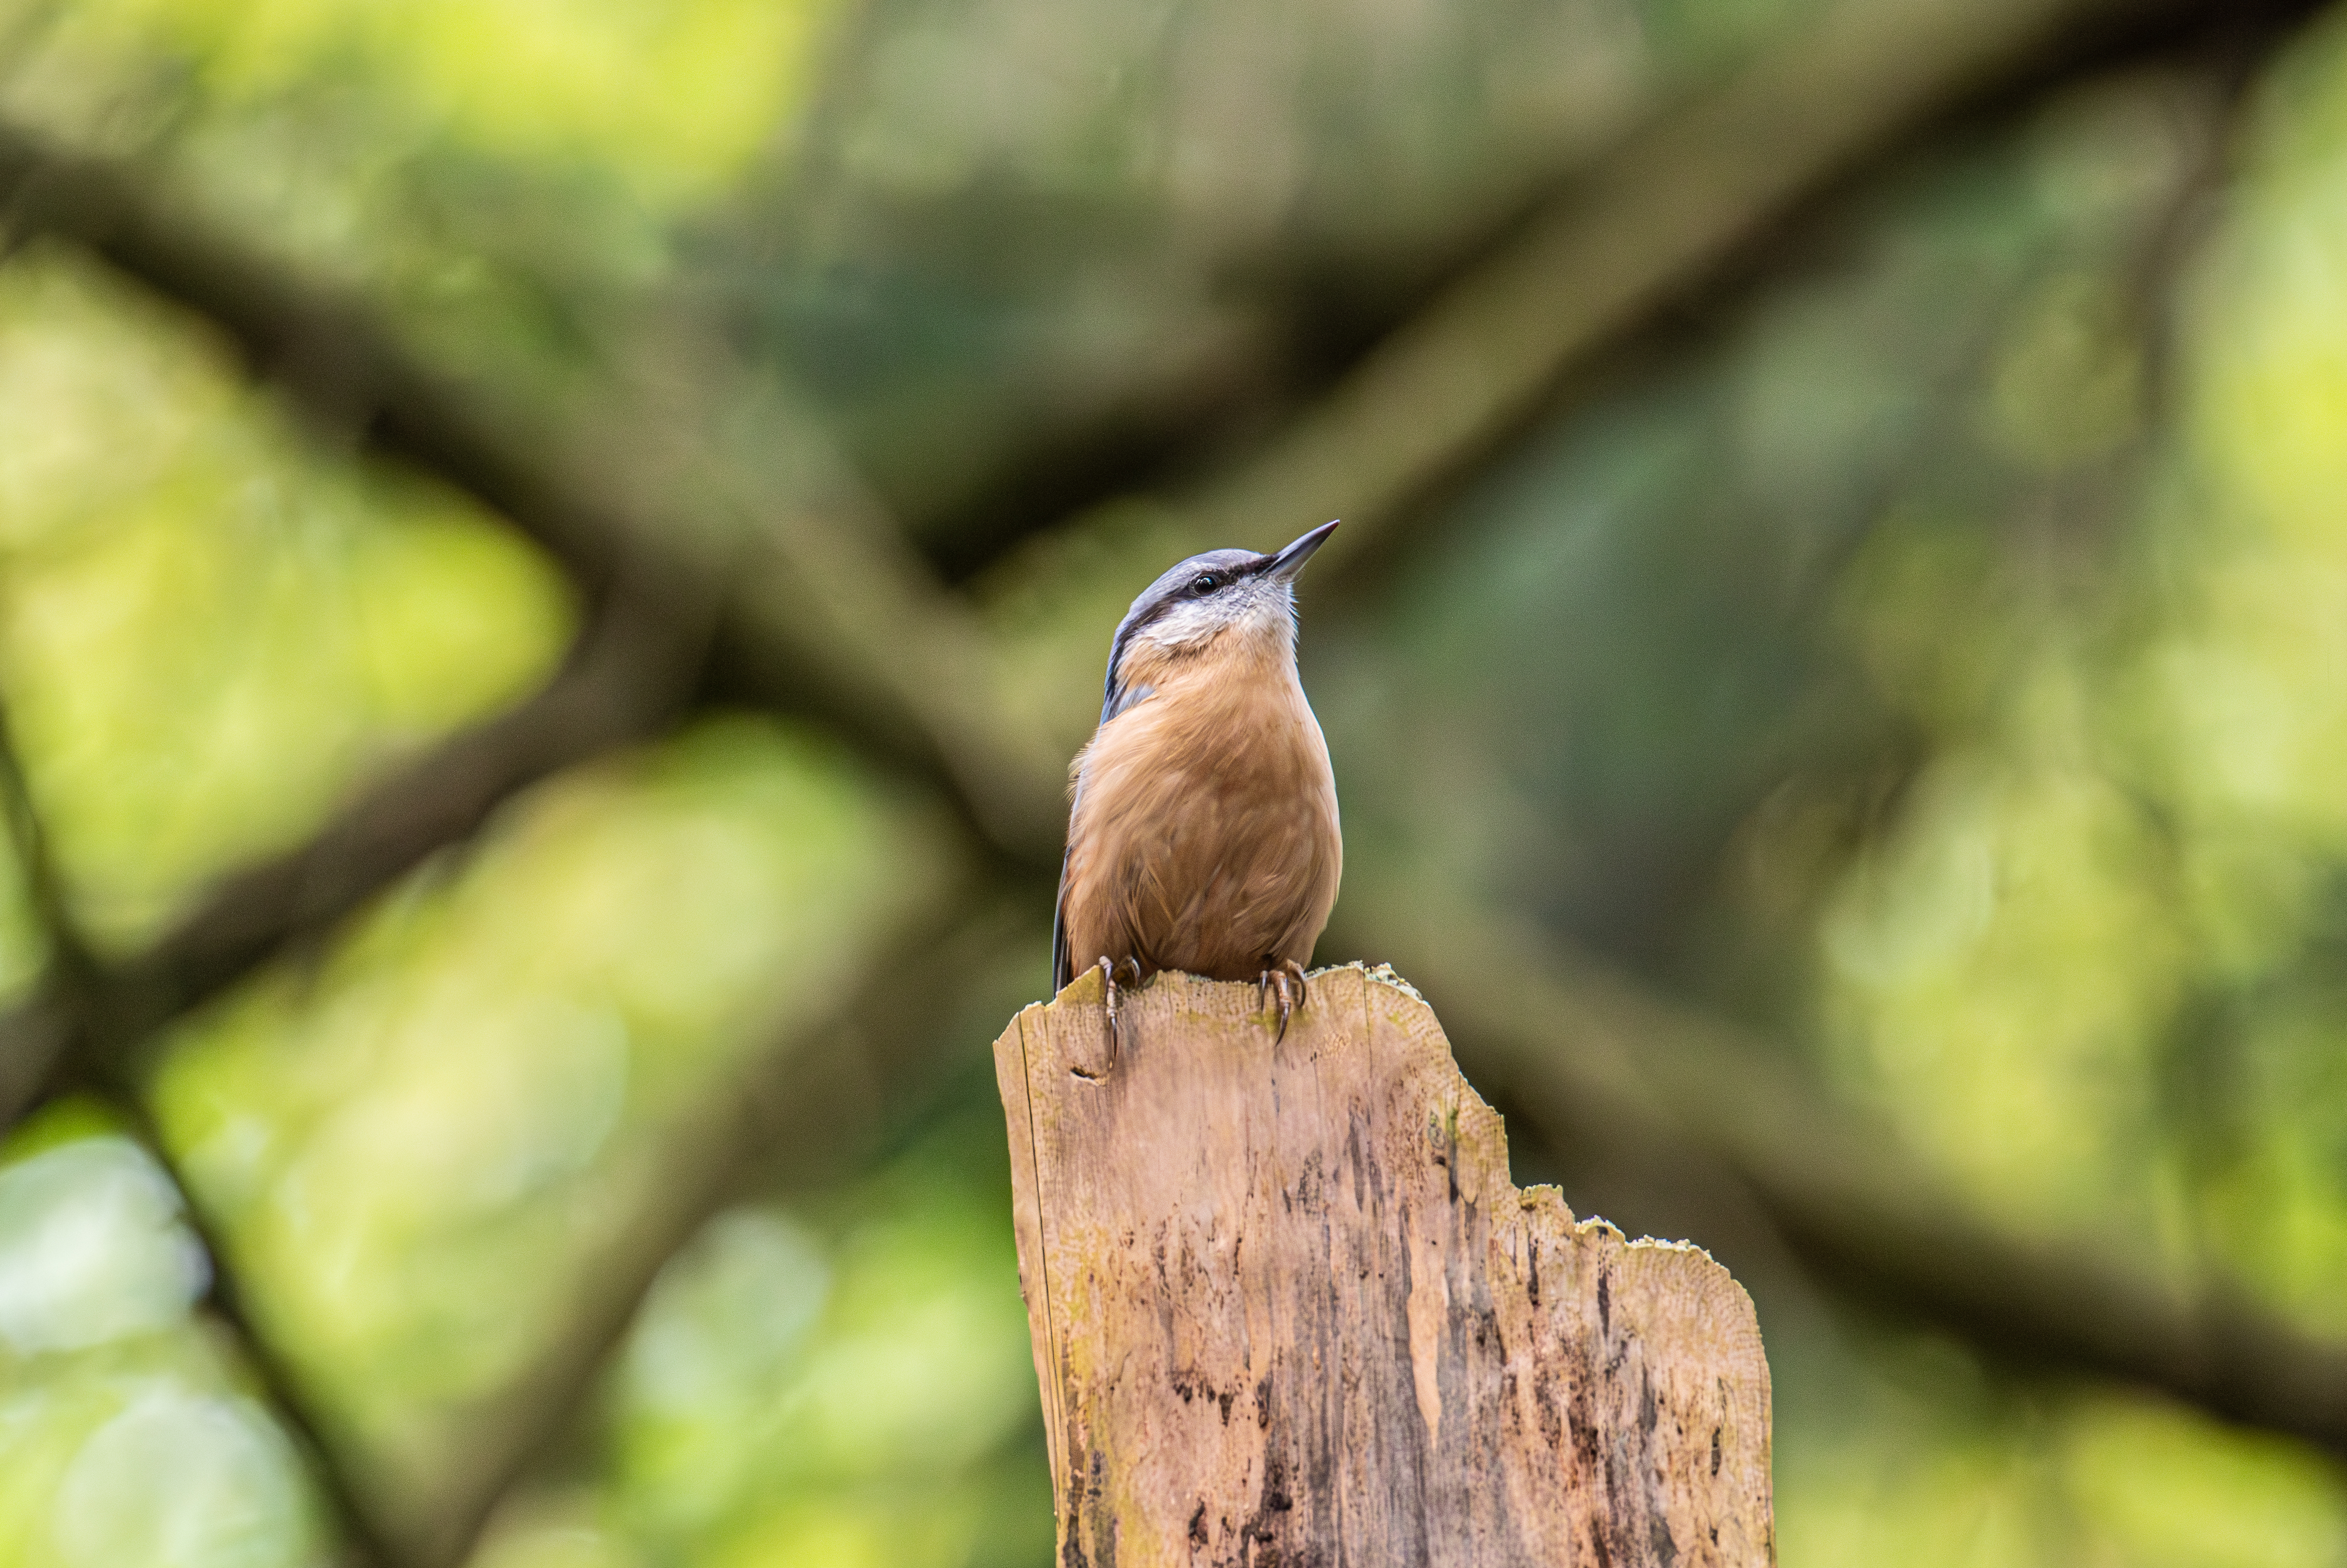
boomklever, vogel, bird, nuthatch, eye, wood, twig, beak, trunk, feather, songbird, tree, terrestrial animal, natural material, perching bird, lumber, finch, plant stem, wildlife, Red breasted Nuthatch, grass, old world flycatcher, hardwood, landscape, woodpecker